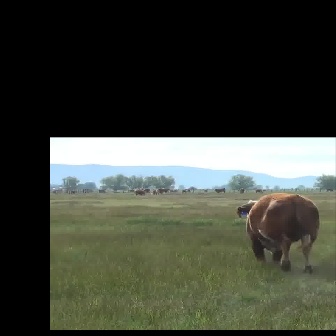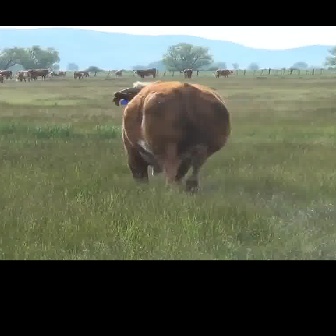
  Please identify the target specified by the bounding box [236,192,319,275] in the first image and locate it in the second image. Return the coordinates in [x_min,y_min,x_max,y_max] format.
Answer: [110,78,230,198]